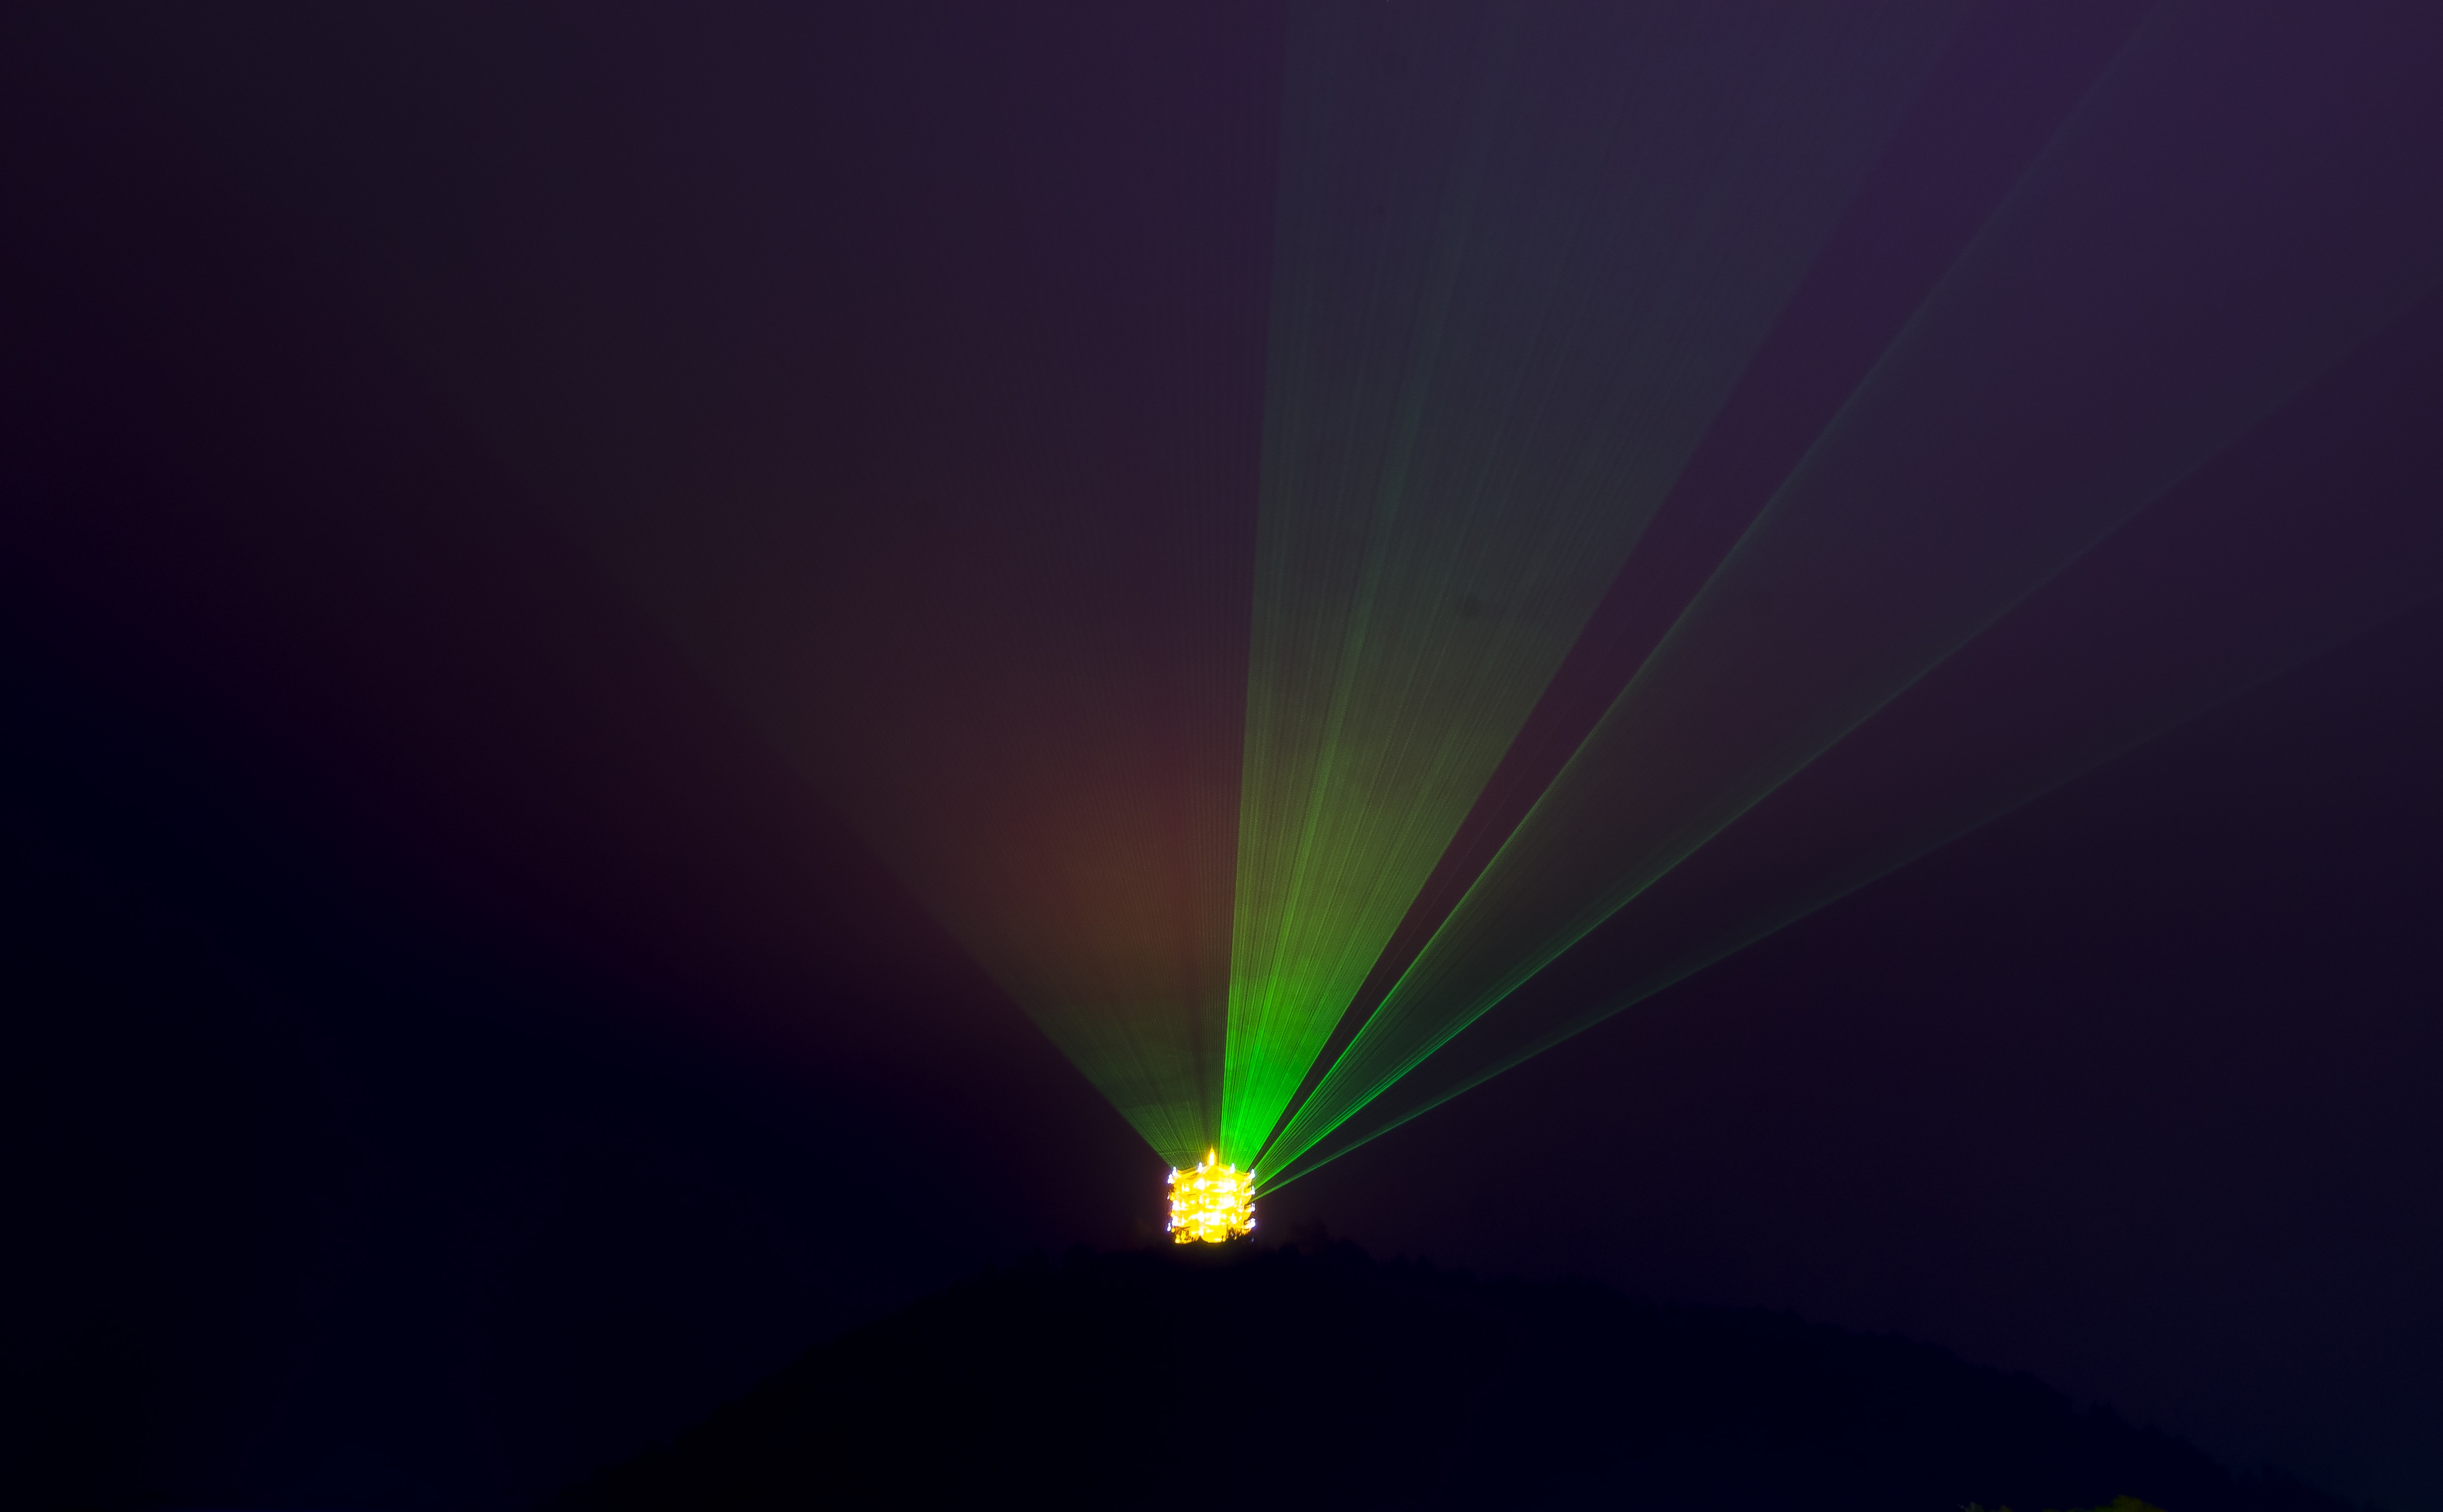
light, night, sunlight, atmosphere, line, color, darkness, lamp, lighting, laser, circle, lens flare, rainbow, night view, phoenix, atmosphere of earth, computer wallpaper